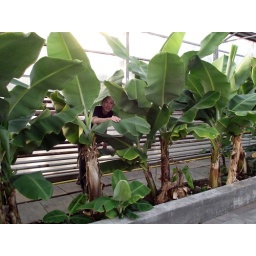
These banana plants are grown in a geothermally heated green house at Eden gardens, Hveragerdi (Iceland).